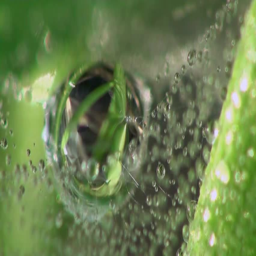
drops of dew on a spider web